Hundred Regiments Offensive

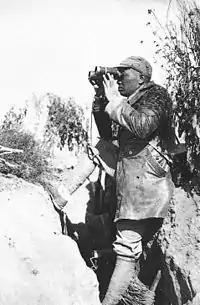
Peng Dehuai directed the battle from an artillery observation post on the Guanjia'nao front line.

The Japanese North China Area Army estimated the strength of communist regulars to be about 88,000 in December 1939. Two years later, they revised the estimate to 140,000. On the eve of the battle, the Communist forces grew to 200,000 to 400,000 men strong, in 105 regiments.